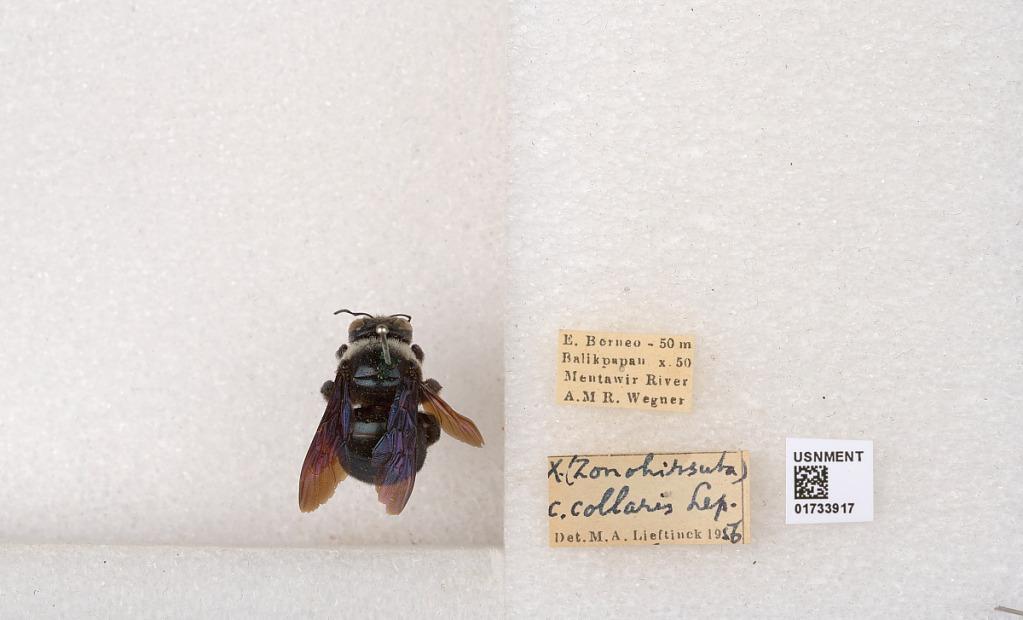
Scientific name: Xylocopa (Zonohirsuta) dejeanii dejeanii (Lepeletier)
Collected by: A. Wegner
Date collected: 1950-10-1
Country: Indonesia
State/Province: East Kalimantan
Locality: Balikpapan, Mentawir River
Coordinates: -1.23466, 116.823